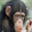
Label: chimpanzee